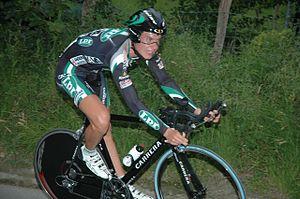
Maurizio Bellin est un coureur cycliste italien.